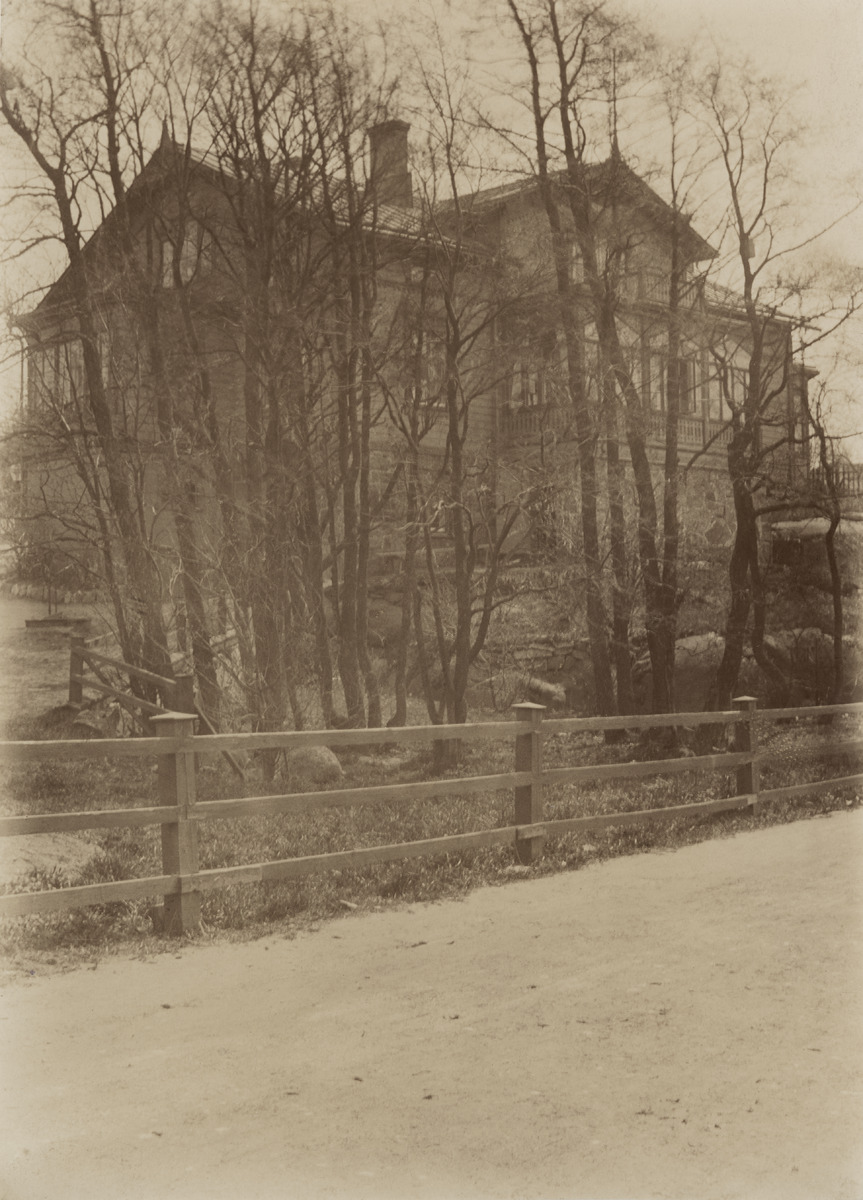
Läntinen Puistotie 4 (= Läntinen Kaivopuisto 4)
sisällön kuvaus: Läntinen Puistotie 4 (= Läntinen Kaivopuisto 4). mustavalkoinen
Kuvaaja: Timgren, Arne, valokuvaaja
Ajankohta: kuvausaika 1904
Paikka: Suomi, Uusimaa, Helsinki, Kaivopuisto Helsinki
Aiheet: asuinrakennukset, puurakennukset, aidat, puut